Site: brandenburg
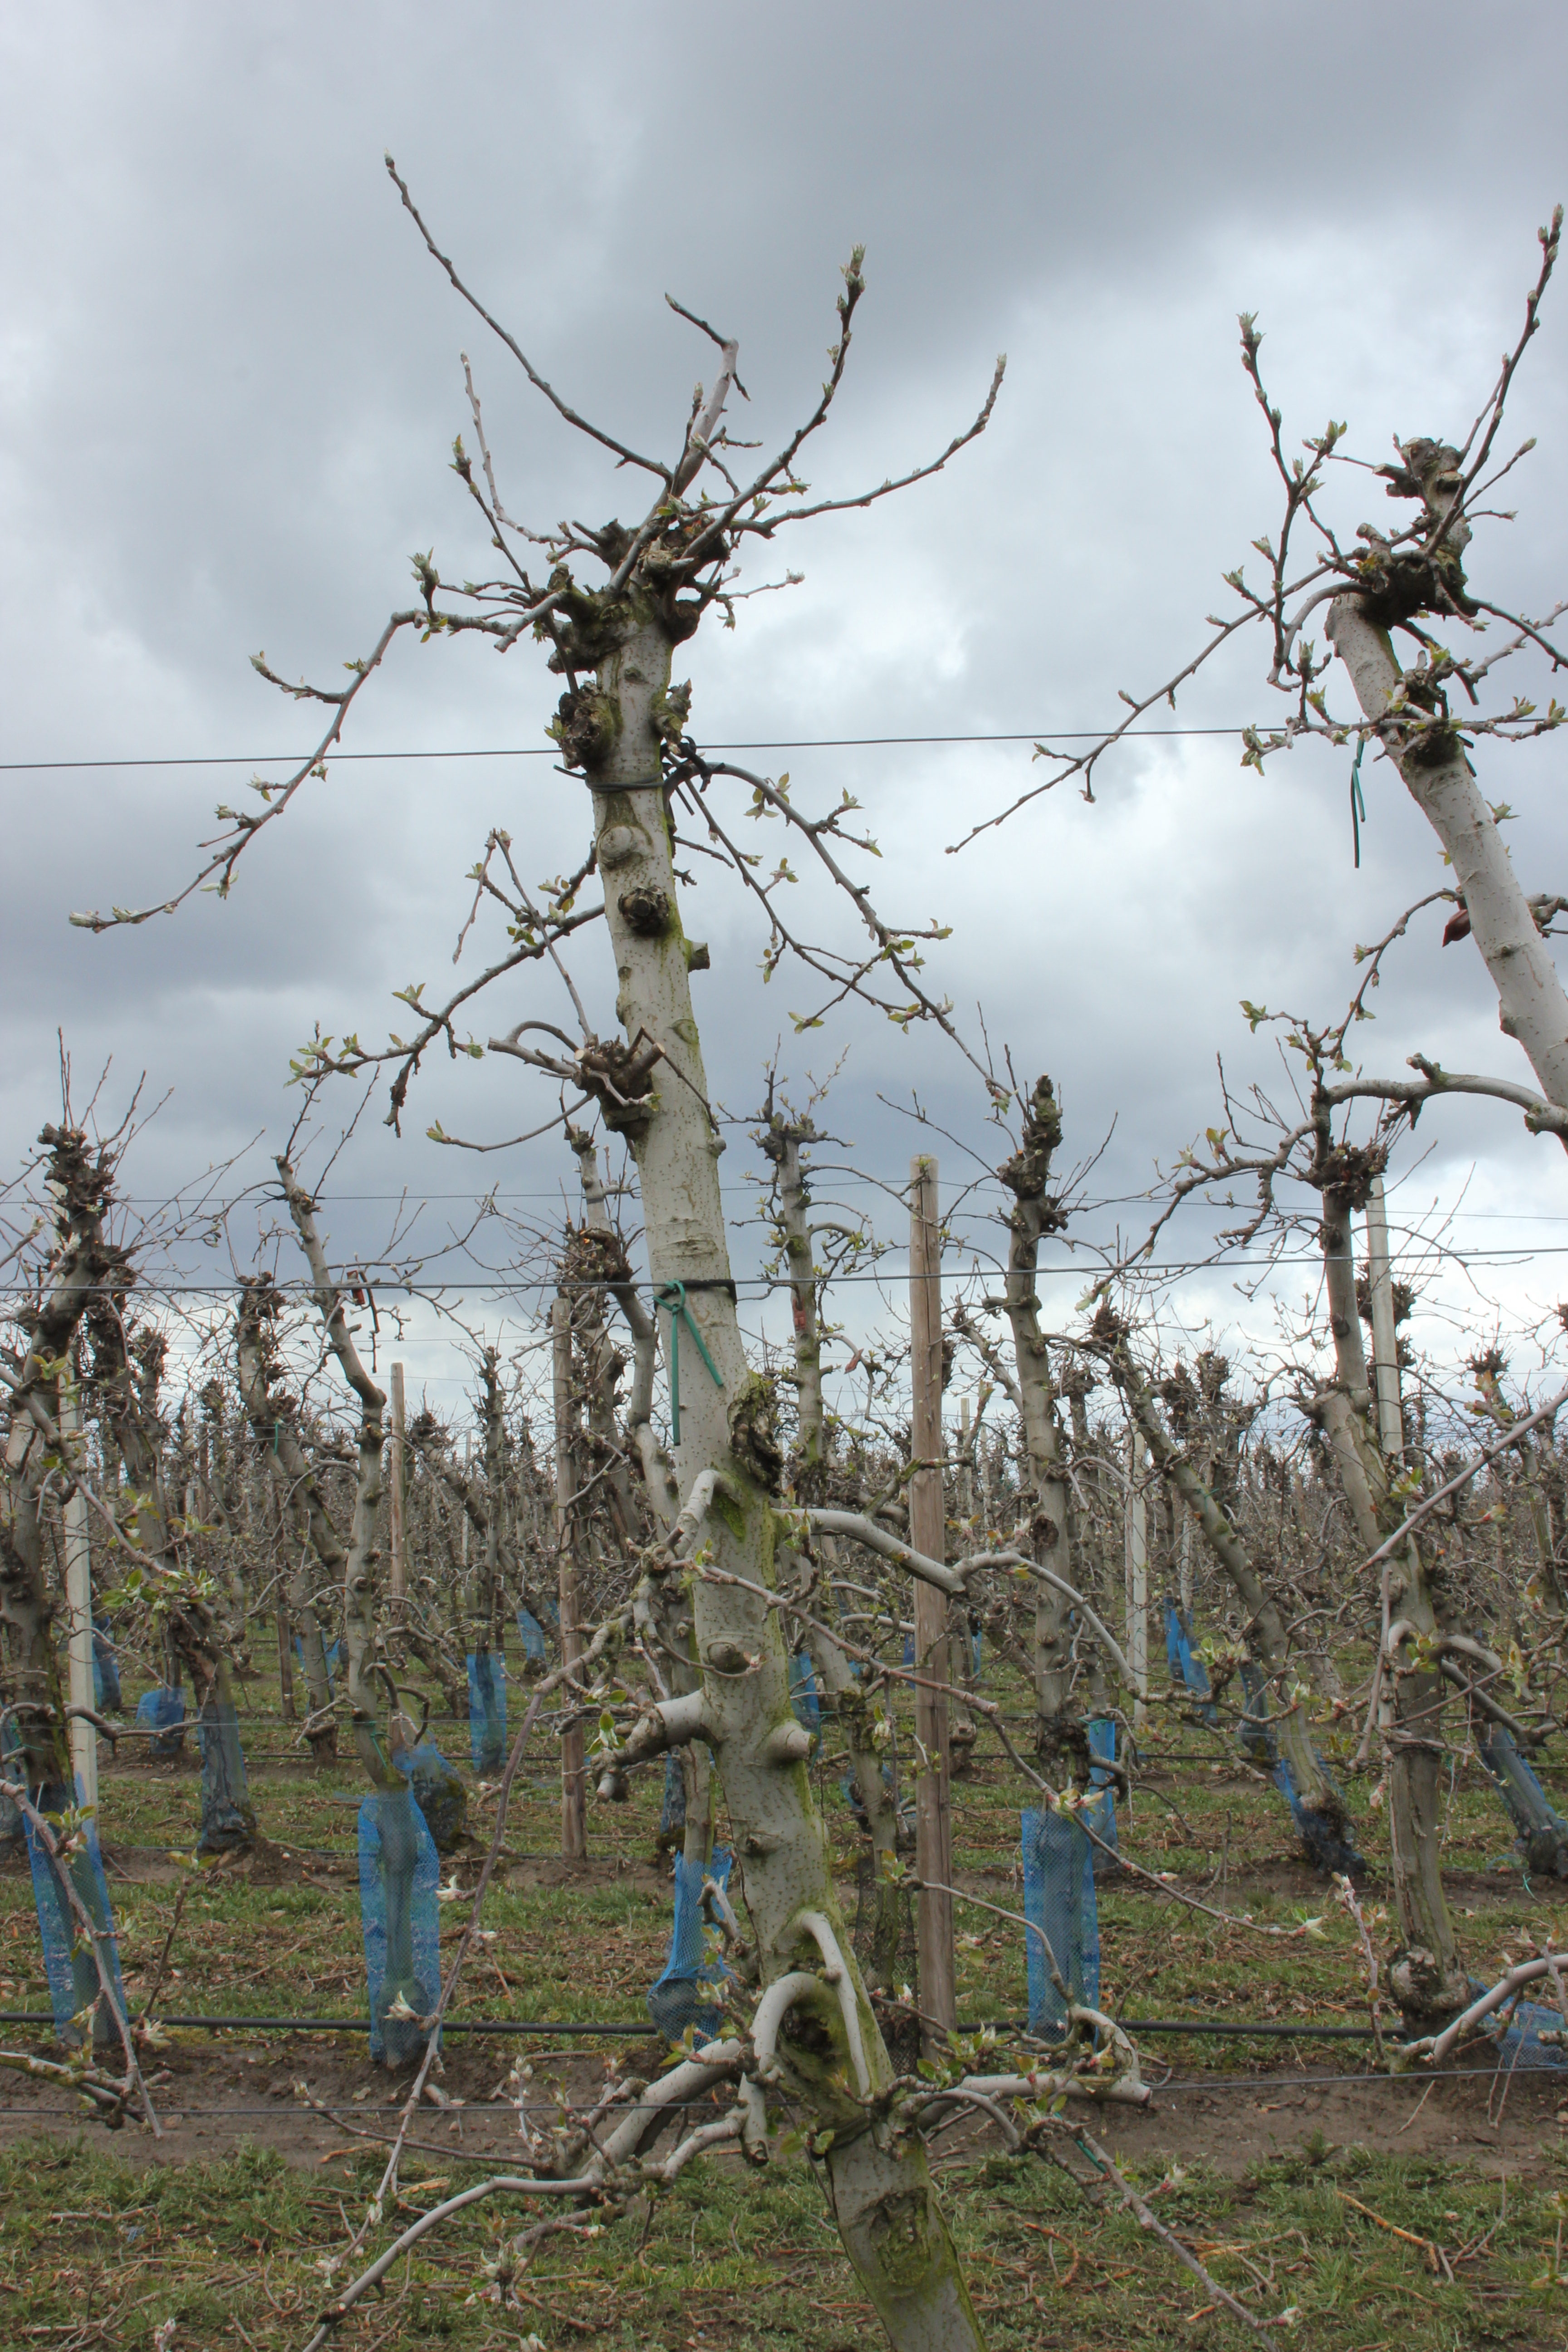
Growth stage (BBCH 55): Inflorescence emergence